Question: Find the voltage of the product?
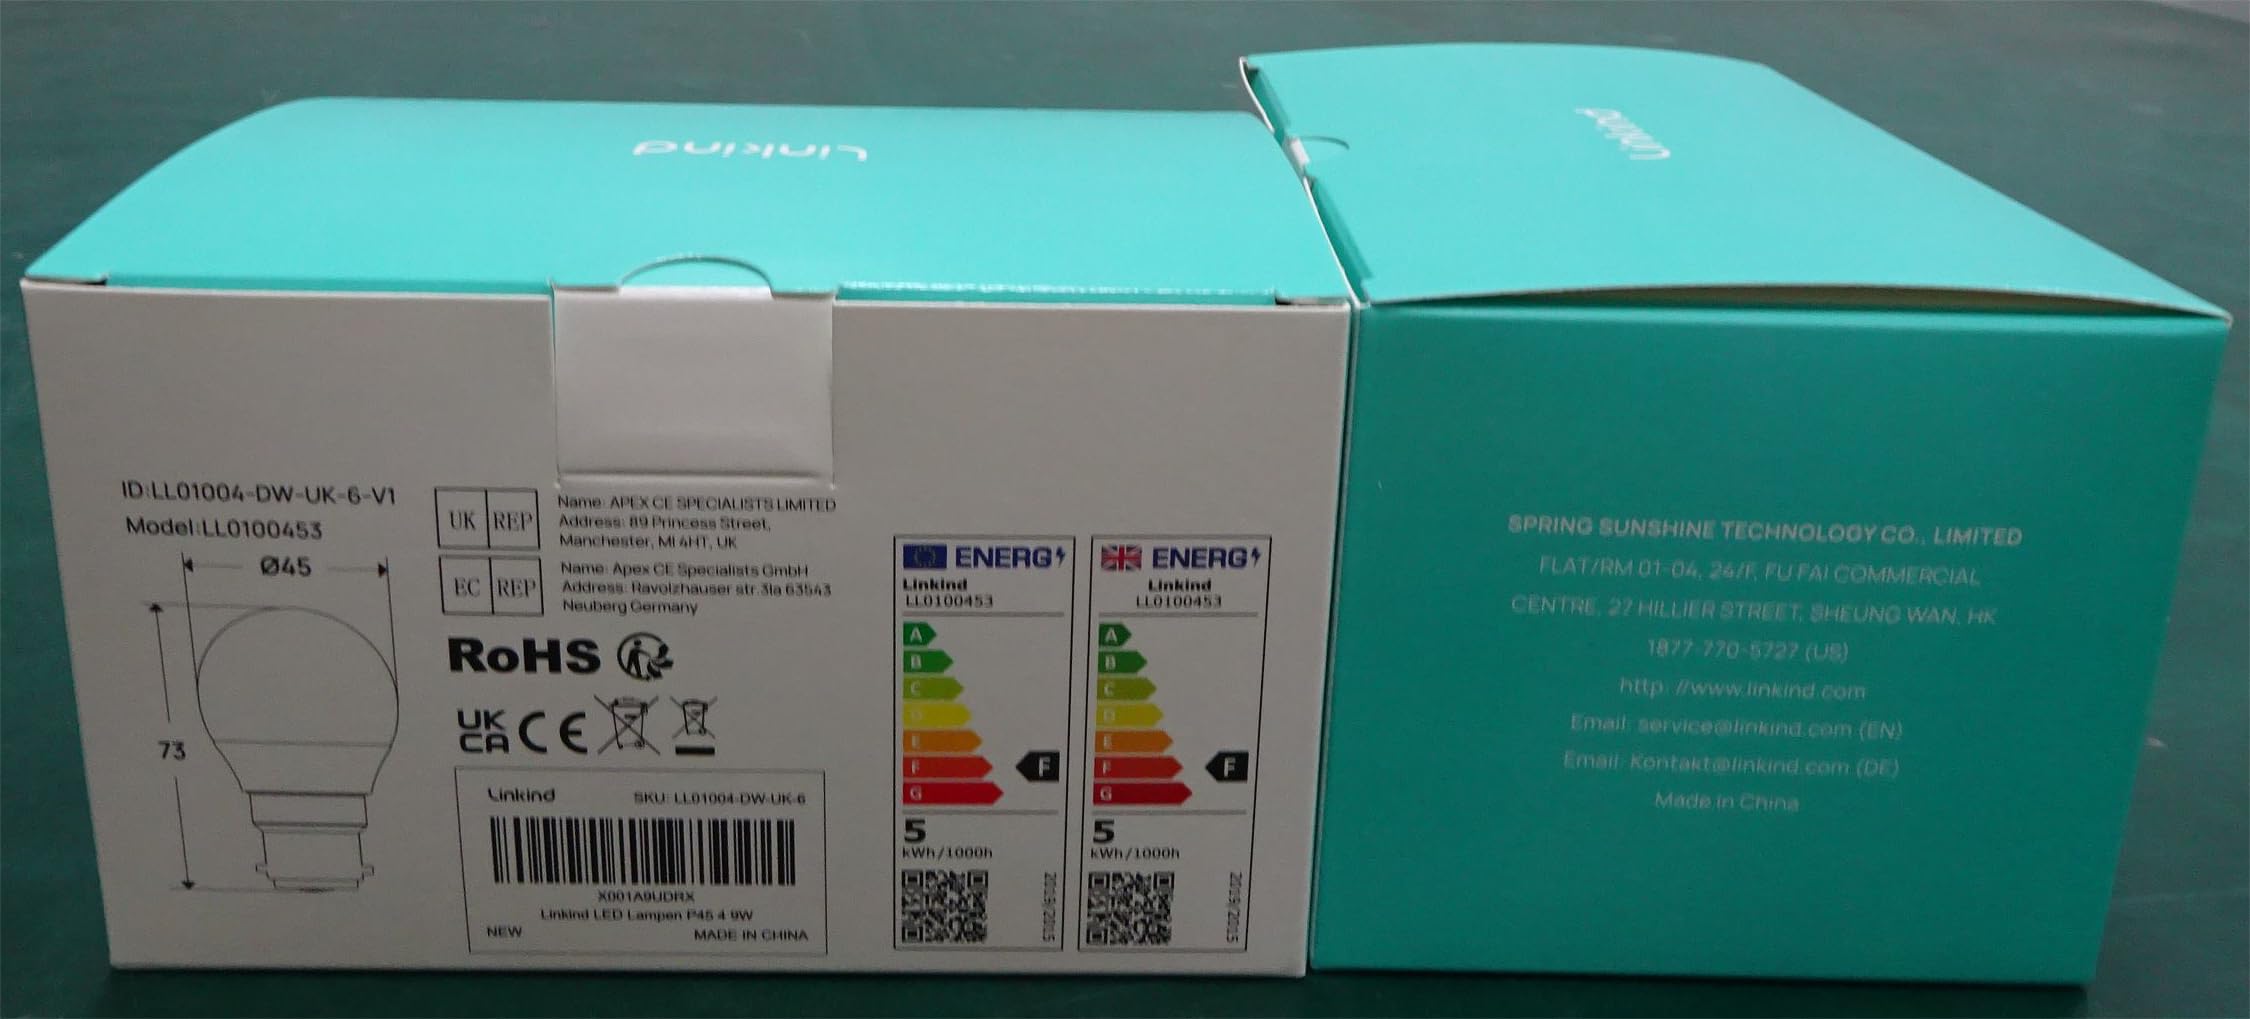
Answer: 6.0 volt